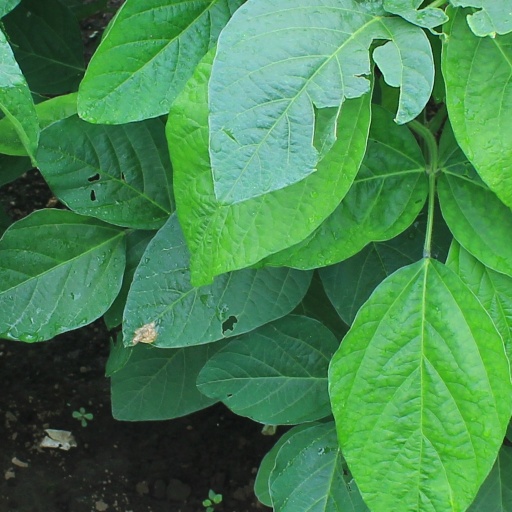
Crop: soybean